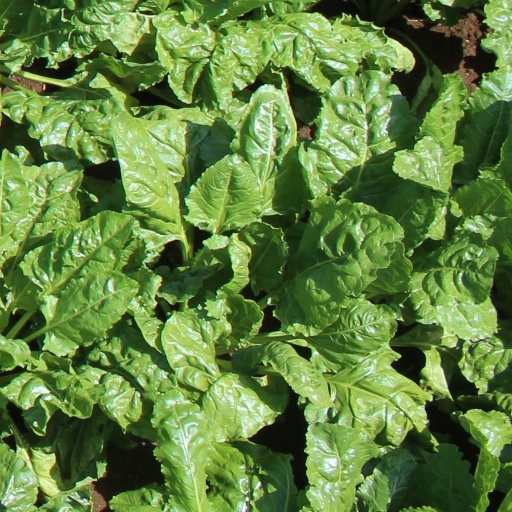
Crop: sugar beet